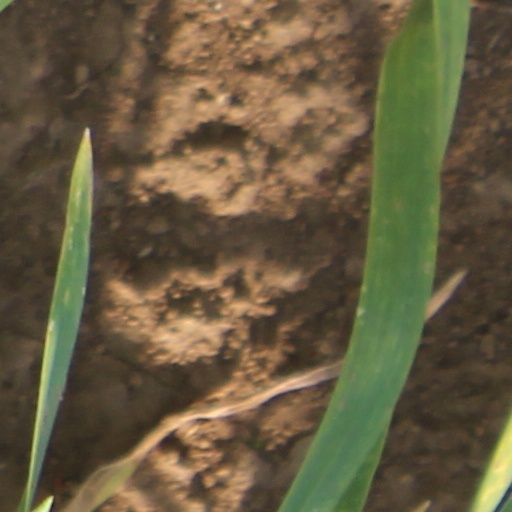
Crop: wheat